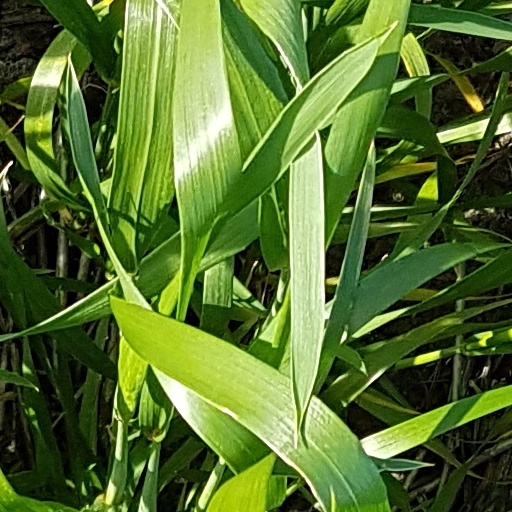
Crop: wheat